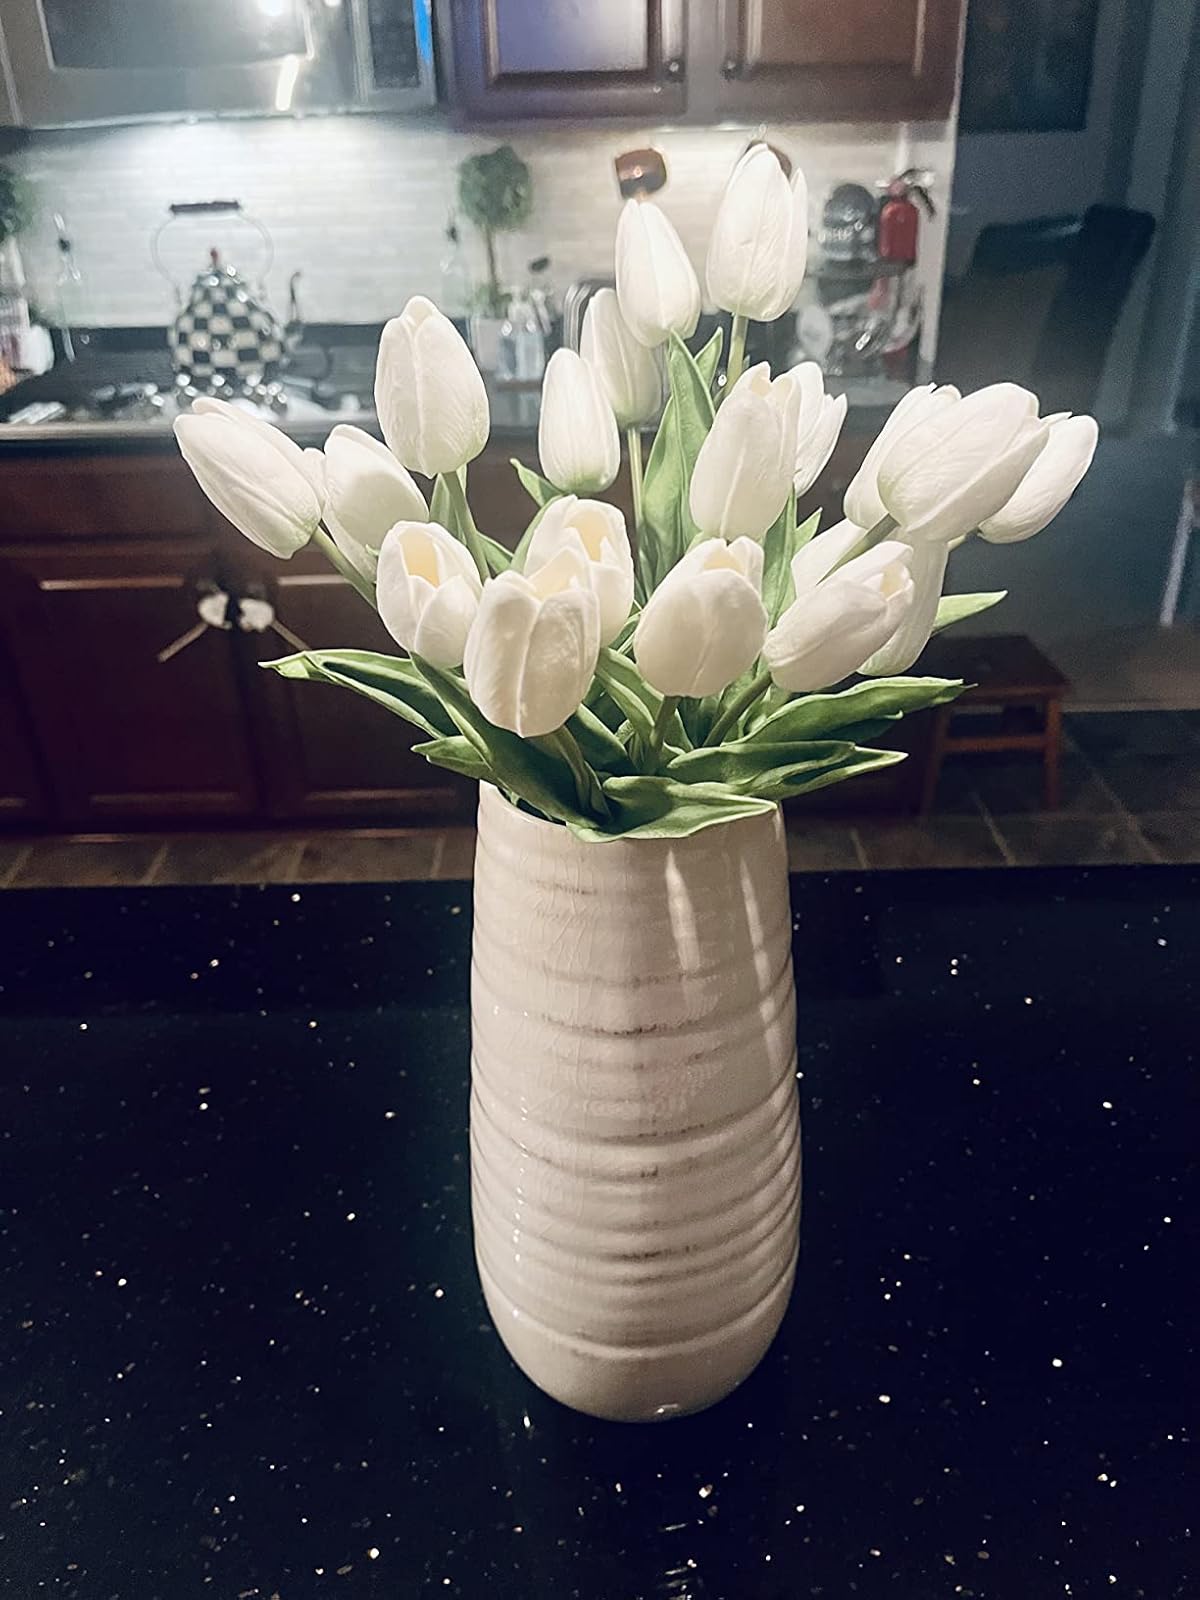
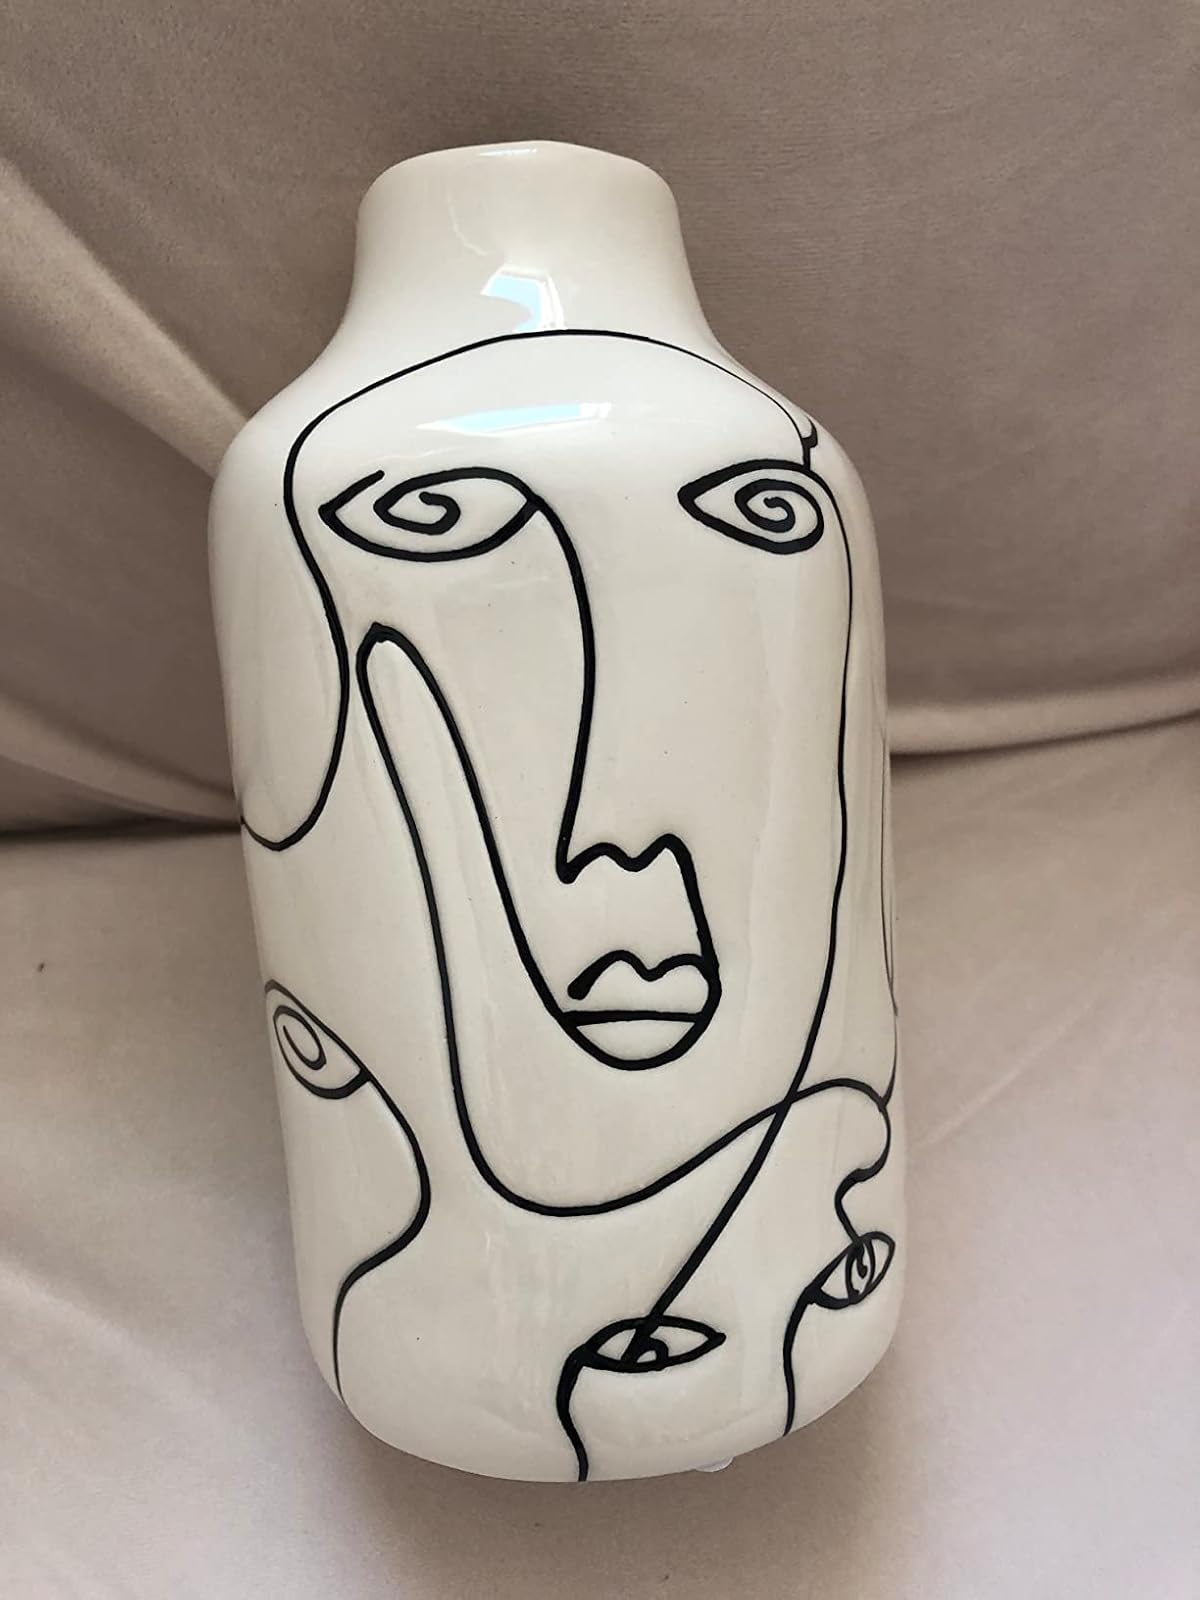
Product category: vase
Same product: no